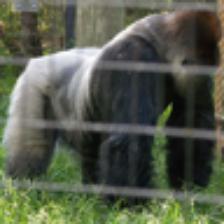
Label: NonHuman